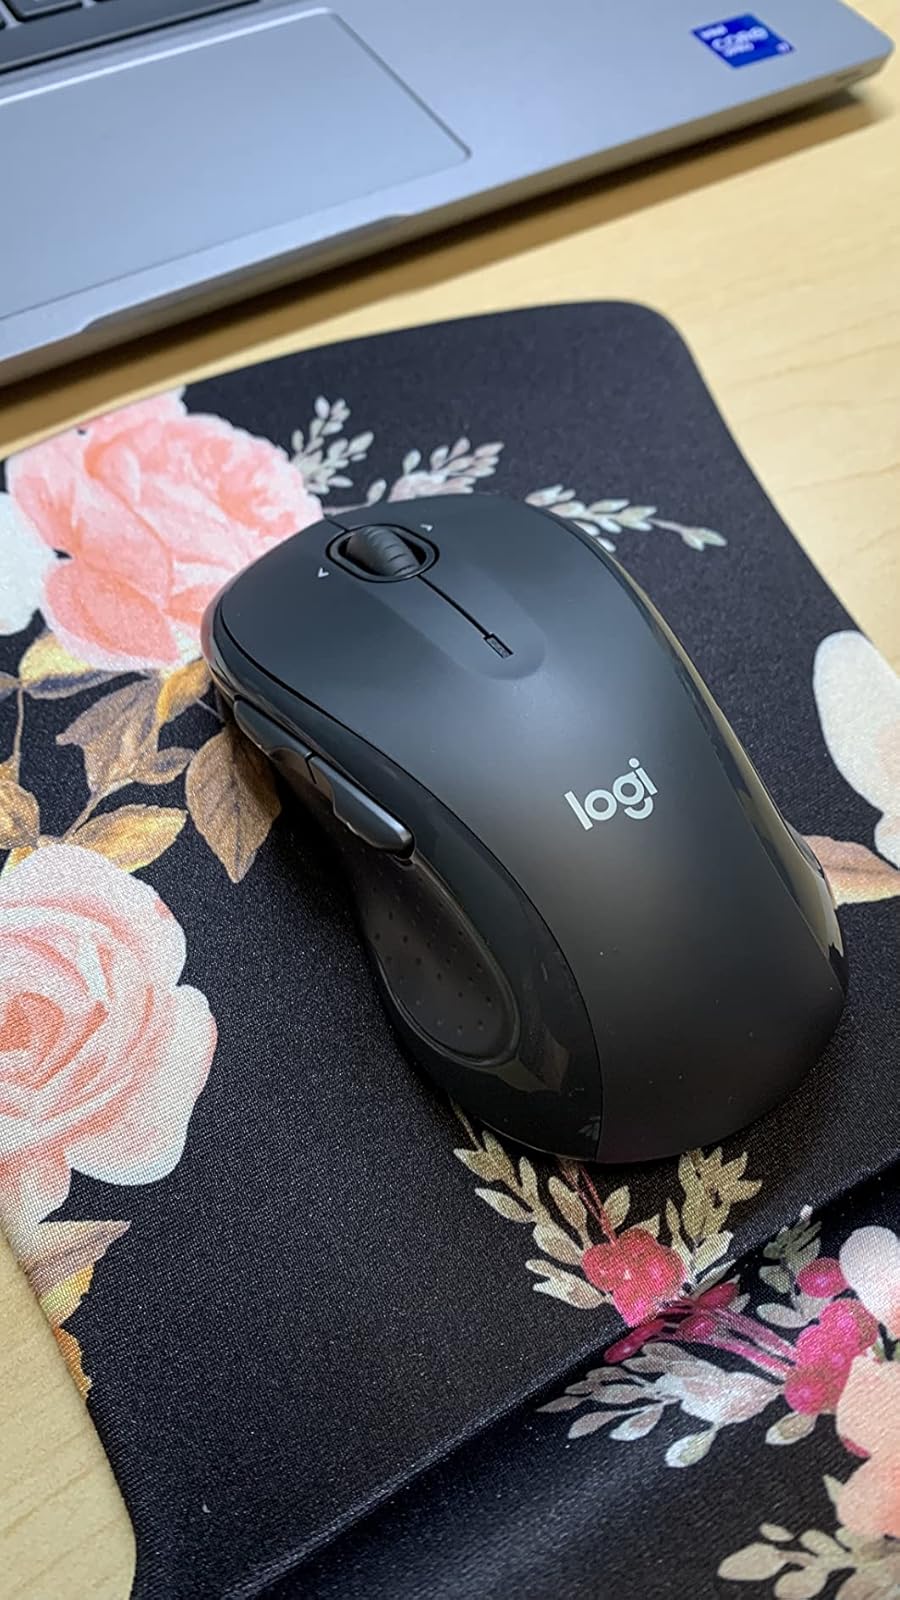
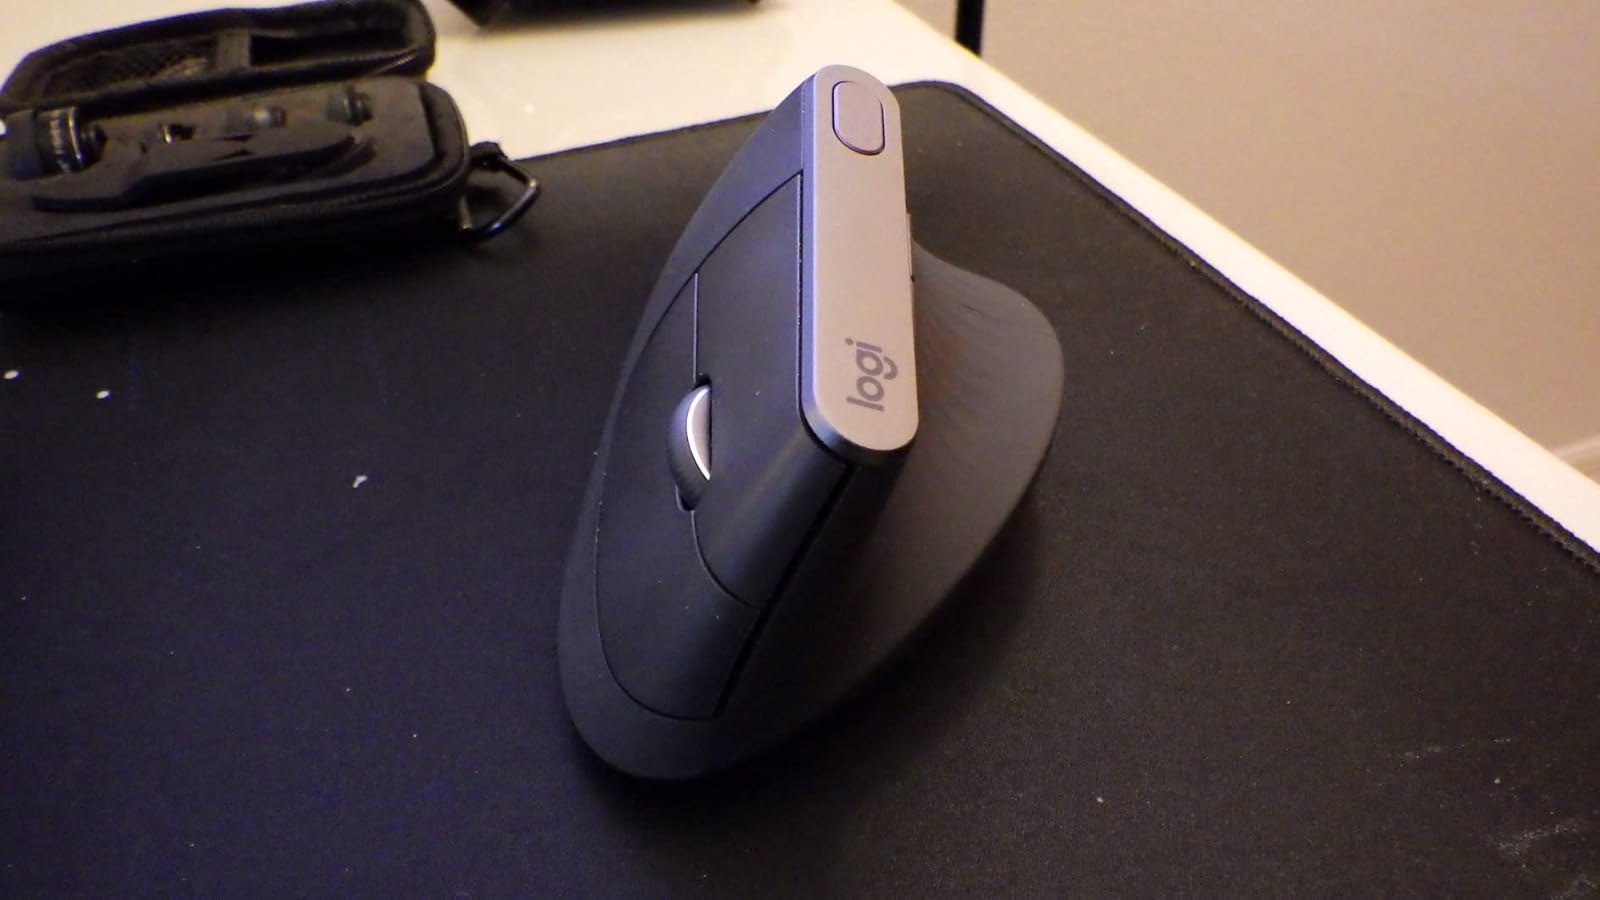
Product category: mouse
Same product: no